Cambodian rebellion (1840)

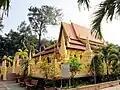
Angkorajaborey temple, a Khmer Krom Theravadin temple in Trà Vinh, Trà Vinh province, called Chùa Âng in Vietnamese.

Even though Vietnam had taken control over most parts of Cochinchina by the nineteenth century through the process of "Nam tiến" or Southward Expansion, there were still some pockets of Cambodian towns governed by Khmer "Oknha" officials. The Khmers of the Mekong Delta who were incorporated into Vietnam were eventually called the Khmer Kroms. By mid-nineteenth century, there were Khmer "Oknha" governors in Moat Chruk (Mật Luật), Umor (Ô Môn, near Cần Thơ), Kramuon Sar (An Biên in Kiên Giang) and Bassac (Ba Thắc, modern Sóc Trăng). In 1835, Trương Minh Giảng annexed Bassac into Vietnam, establishing the Ba Xuyên district. In 1839, Vietnam annexed Moat Chruk or Mật Luật into Tây Xuyên district, annexed Umor or Ô Môn into Phong Phu district and annexed Choan Chum (Chân Thành) to establish the Hà Âm (河陰, "north of Vĩnh Tế Canal") and Hà Dương (河陽, "south of Vĩnh Tế Canal") districts.